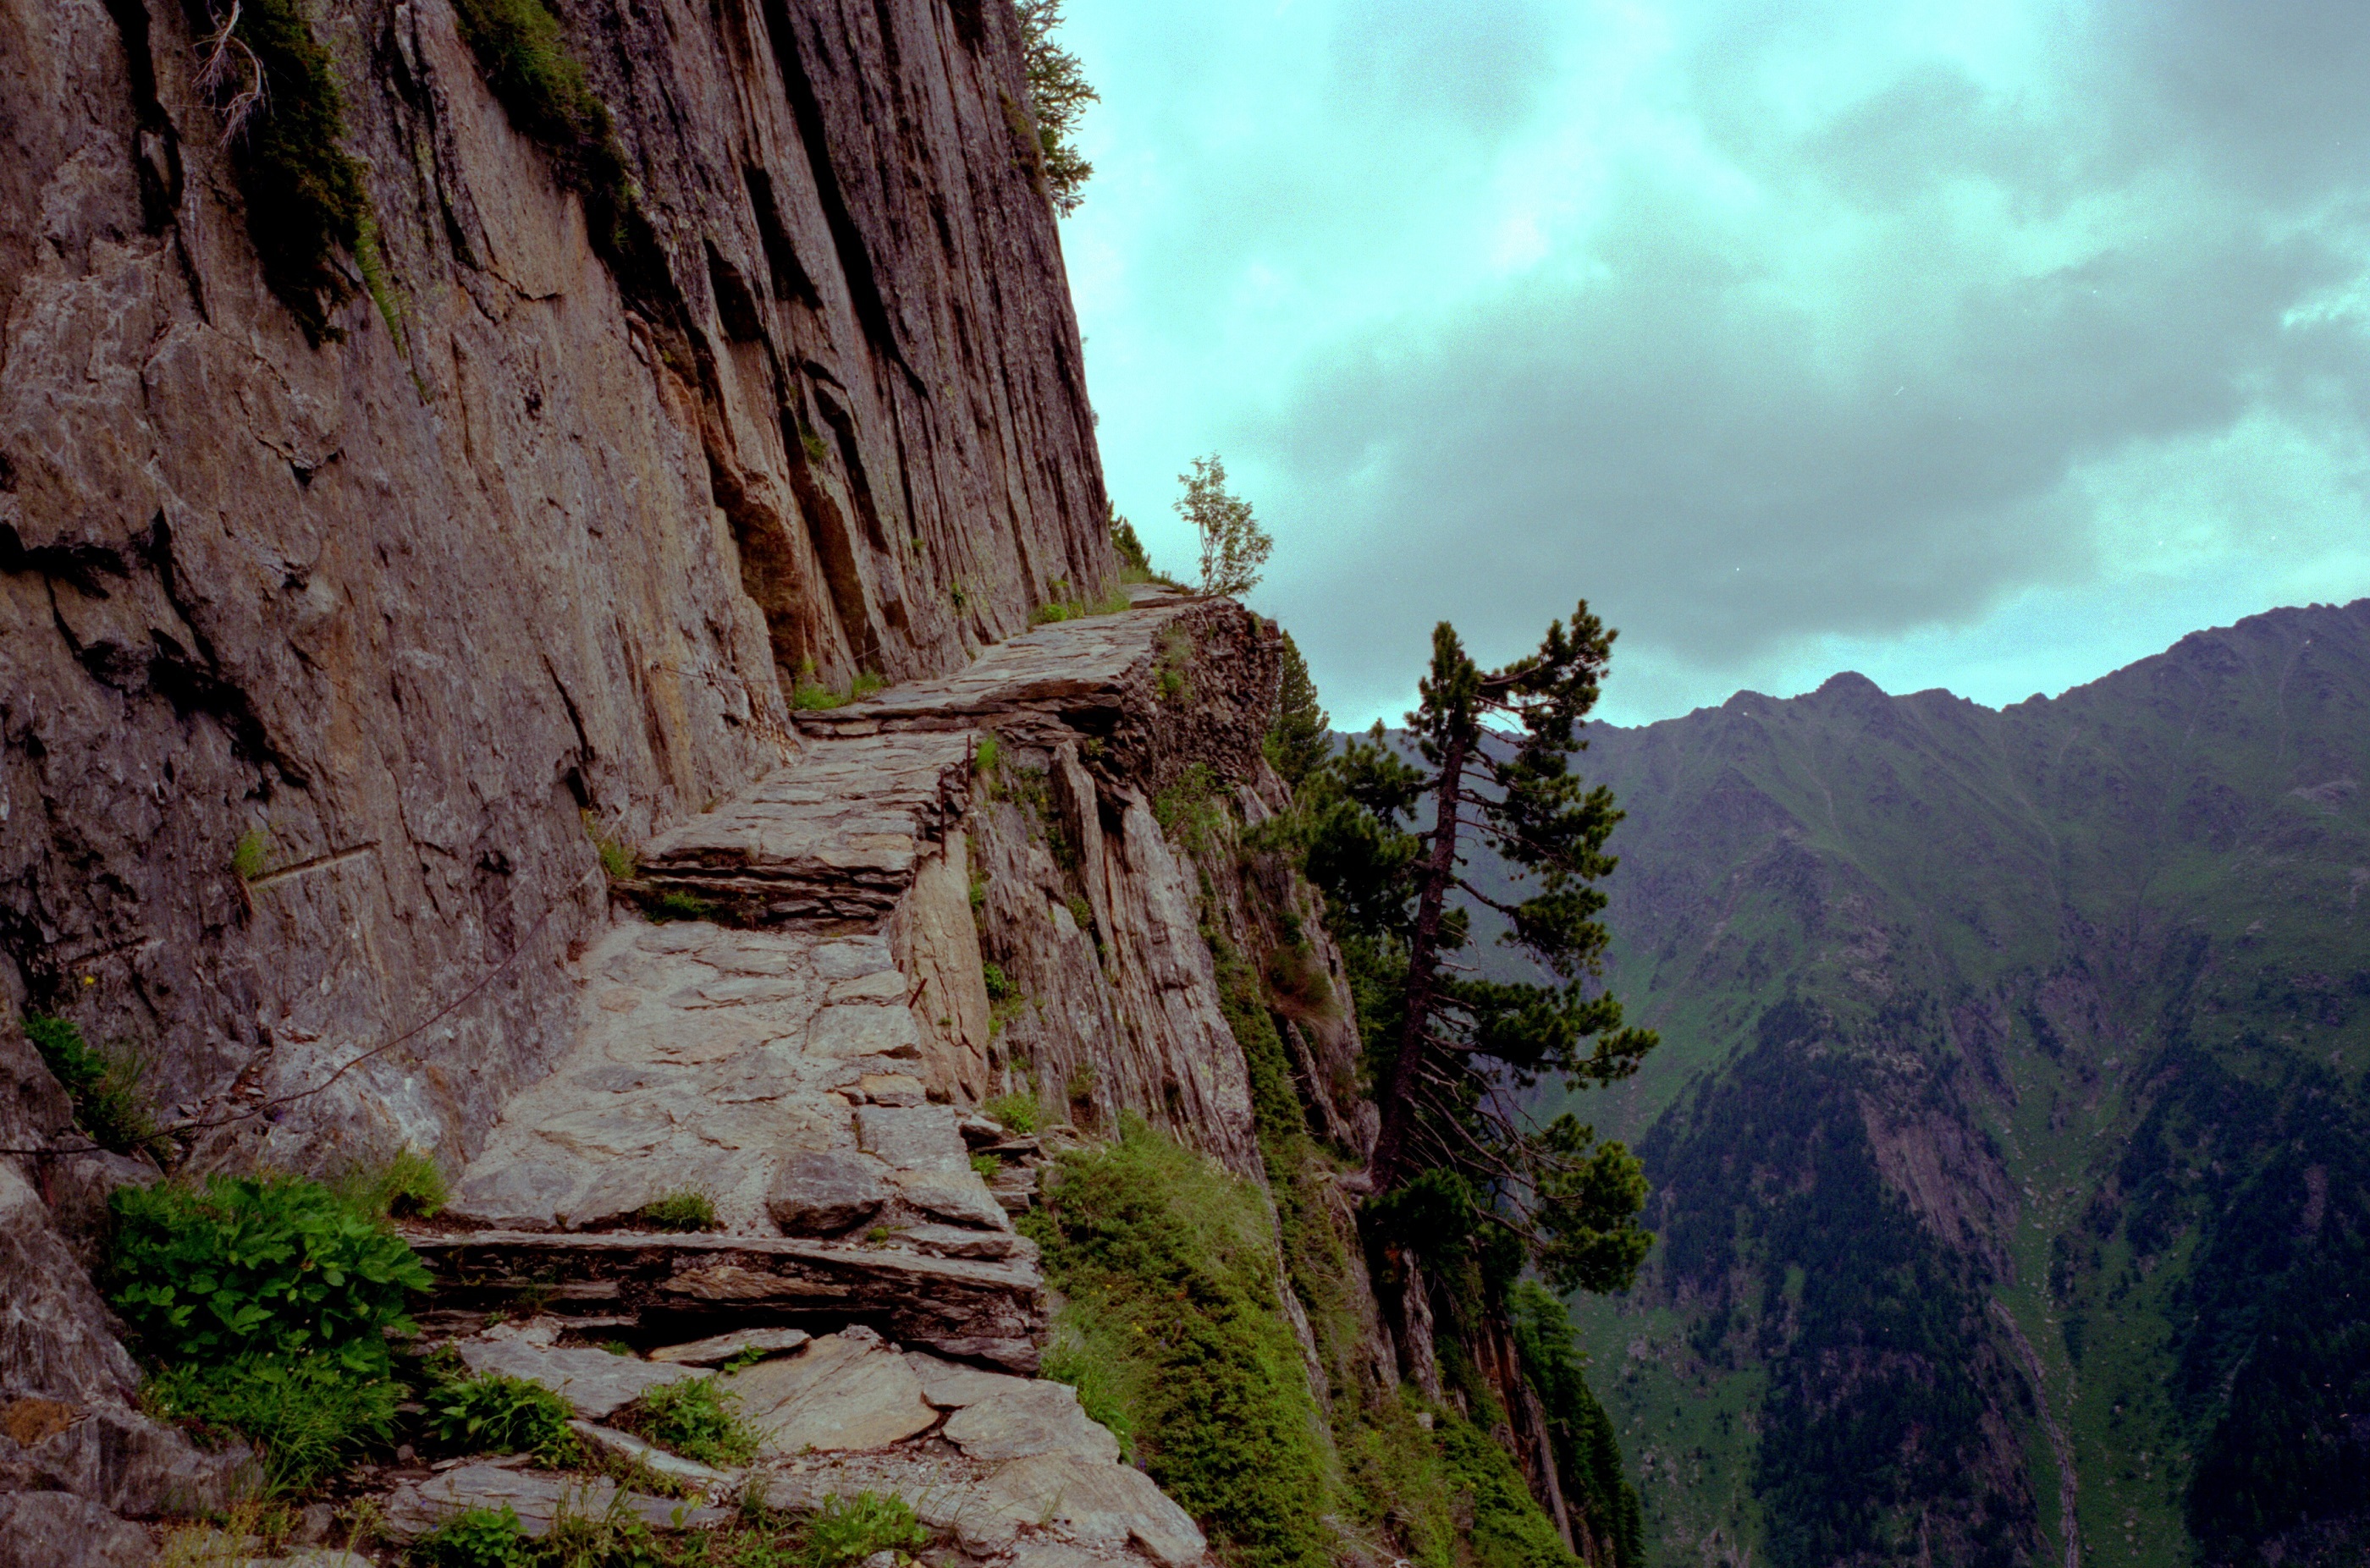
landscape, tree, nature, forest, rock, wilderness, mountain, hiking, trail, adventure, valley, mountain range, cliff, jungle, hike, park, canyon, terrain, ridge, outdoors, geology, footpath, dangerous, landform, mountain path, geographical feature, mountainous landforms